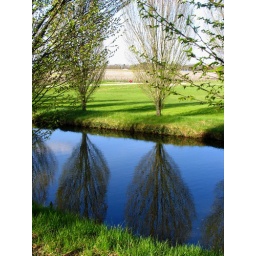
Bordeaux property in the Graves (AC Pessac-Leognan) making white and red wines. Vines in the background. @ all rights reserved